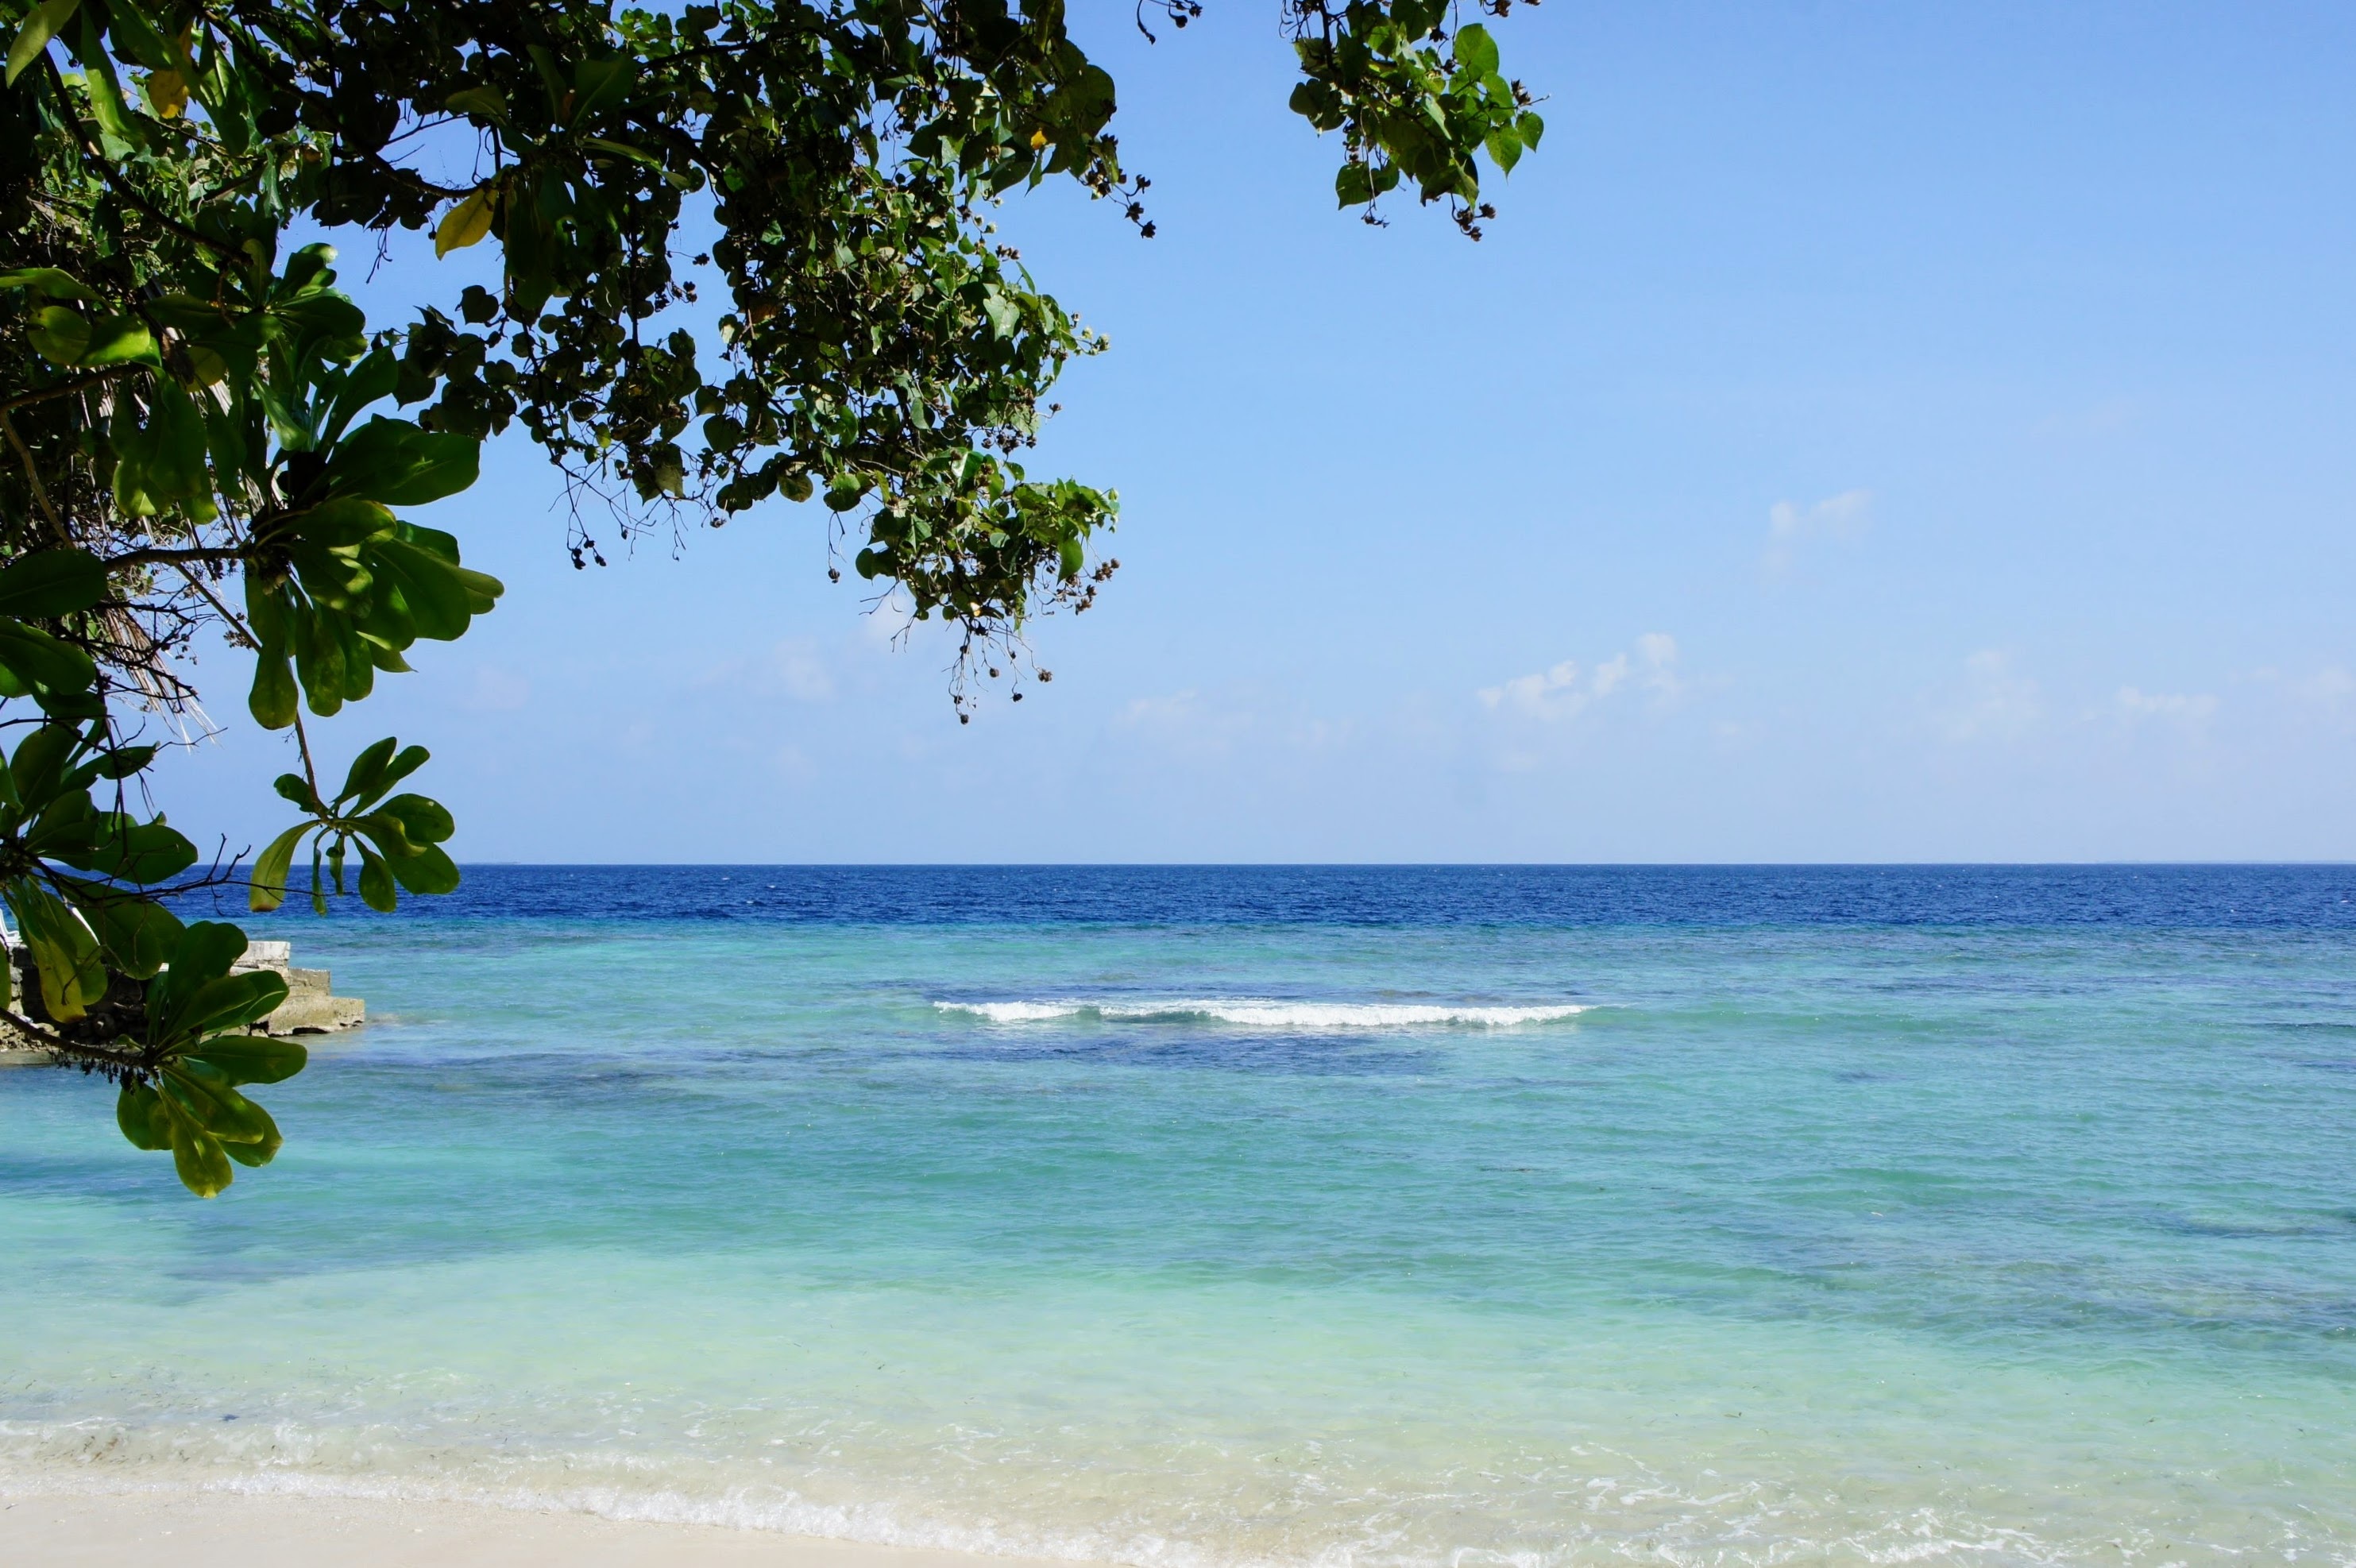
beach, sea, coast, water, ocean, sky, shore, vacation, holiday, lagoon, bay, island, blue, body of water, turquoise, resort, caribbean, tropics, islet, maldives, atoll, arecales